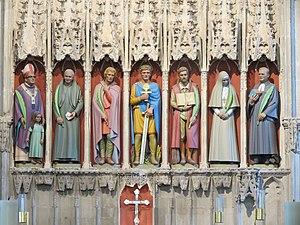
Statues polychromes sur le jubé de la cathédrale de Saint-Alban (de gauche à droite) d'Oscar Romero, Alban Roe, Amphibalus, Alban, George Tankerfiels, Elisabeth Romanova et Dietrich Bonhoeffer.